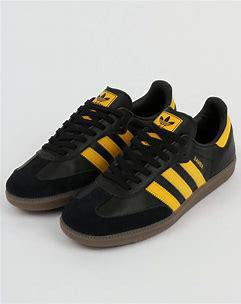
Brand: Adidas
Model: Samba OG